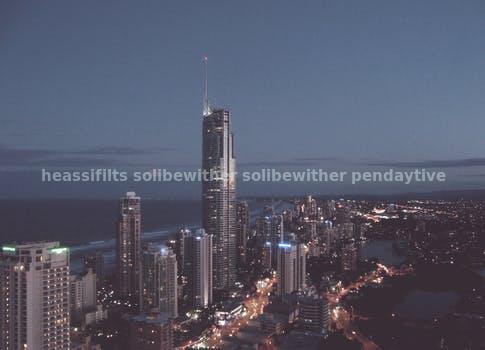
Label: Watermark